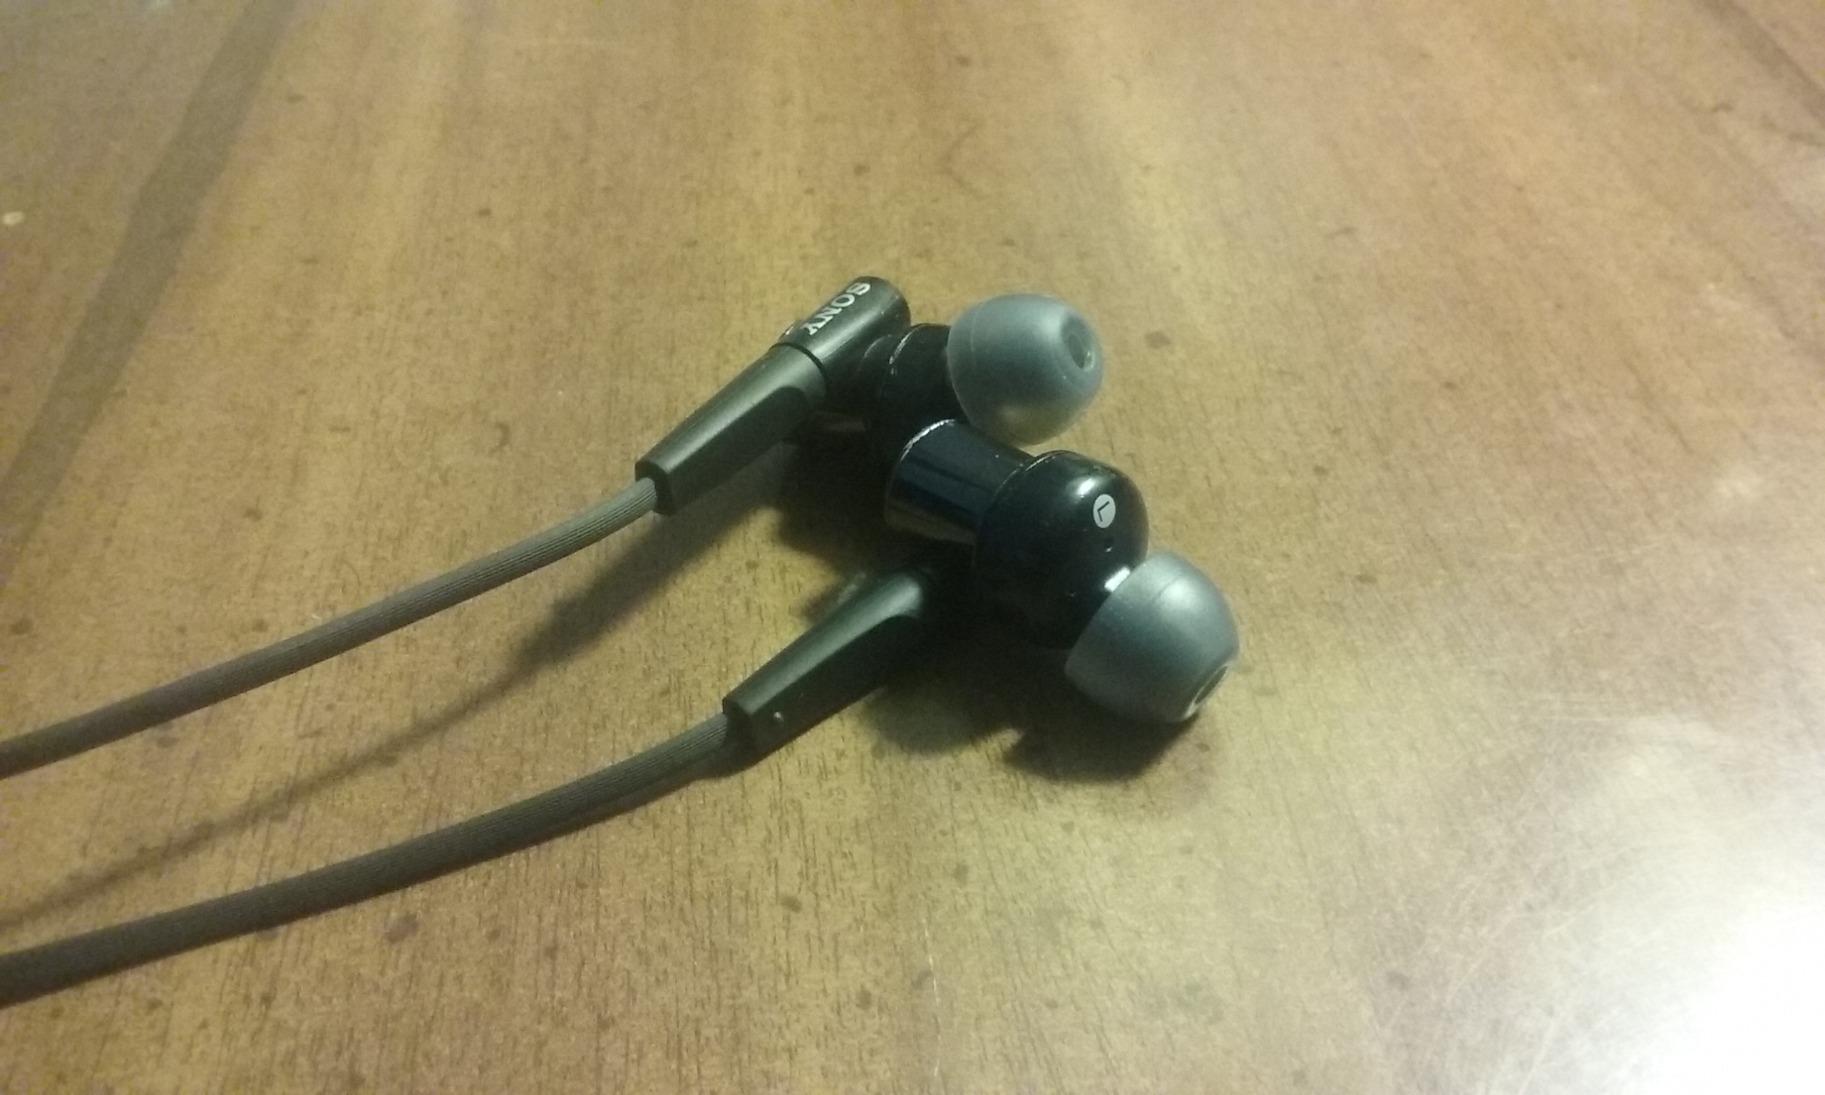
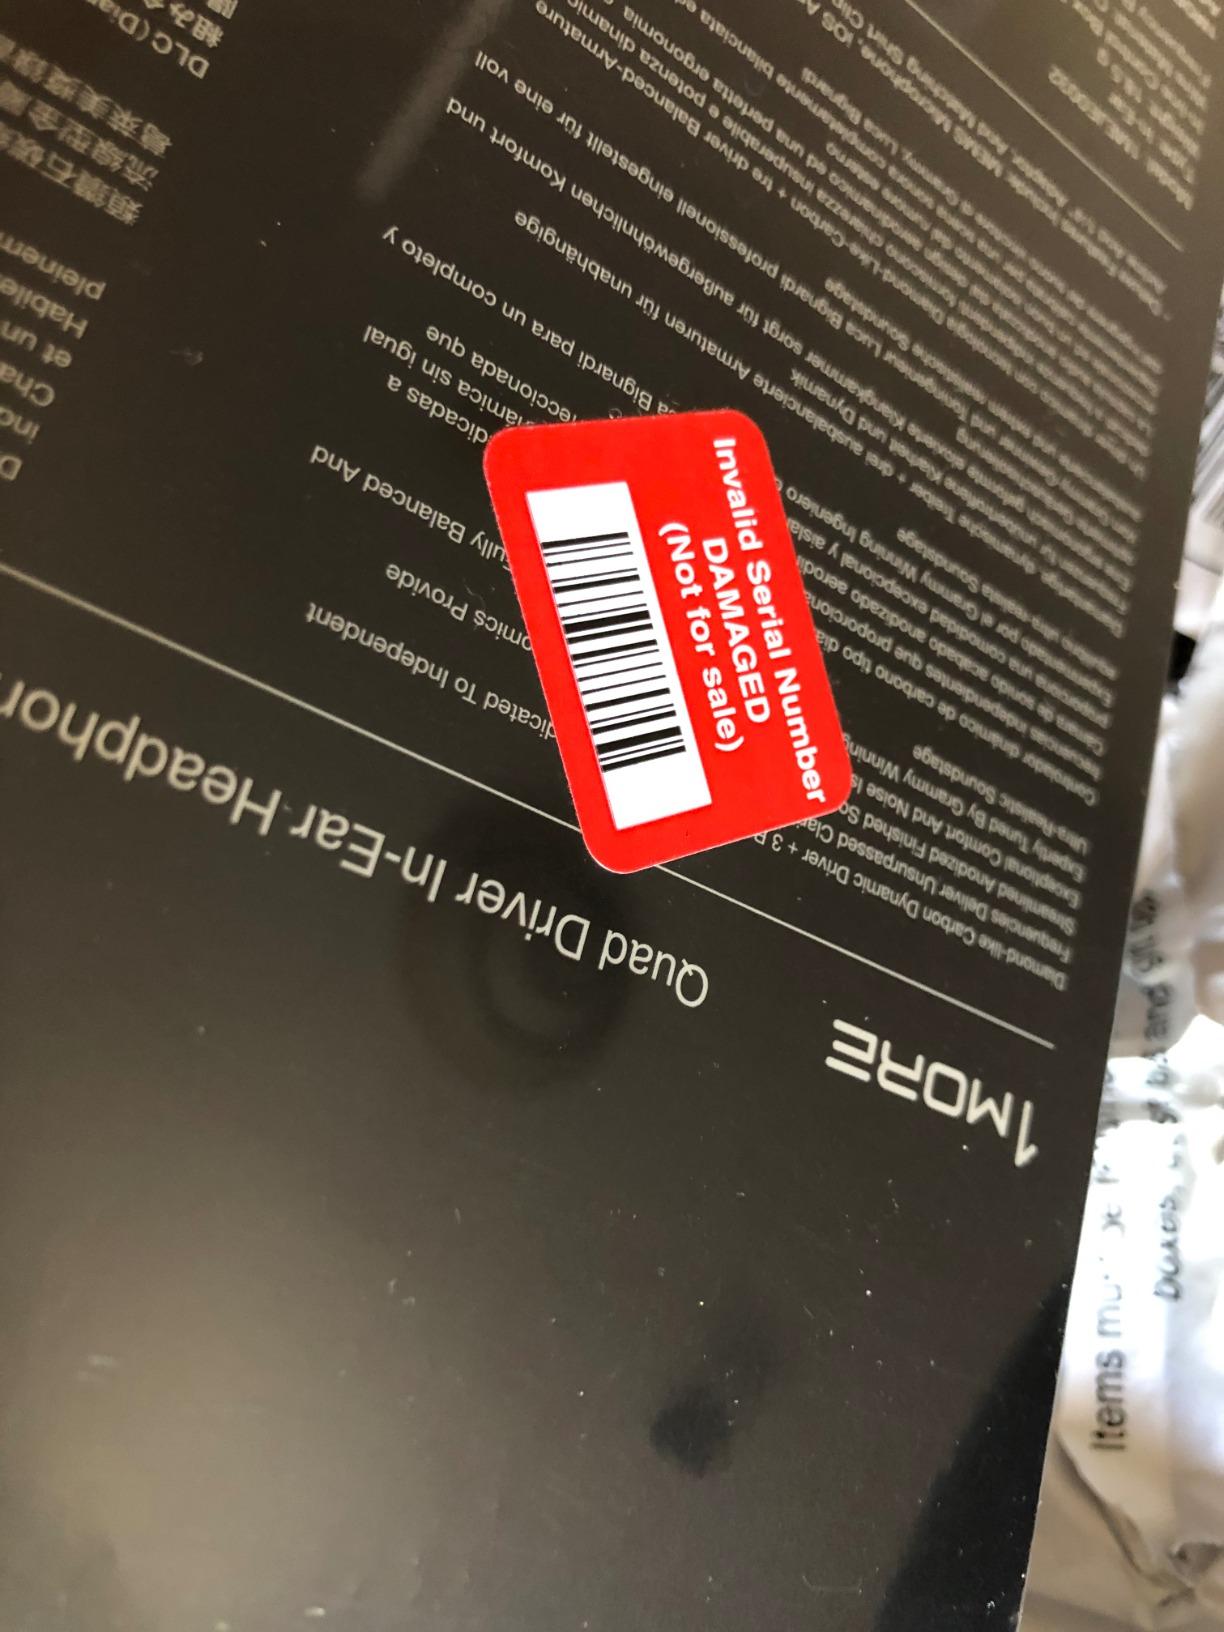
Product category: headphones
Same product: no